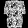
Label: Shirt